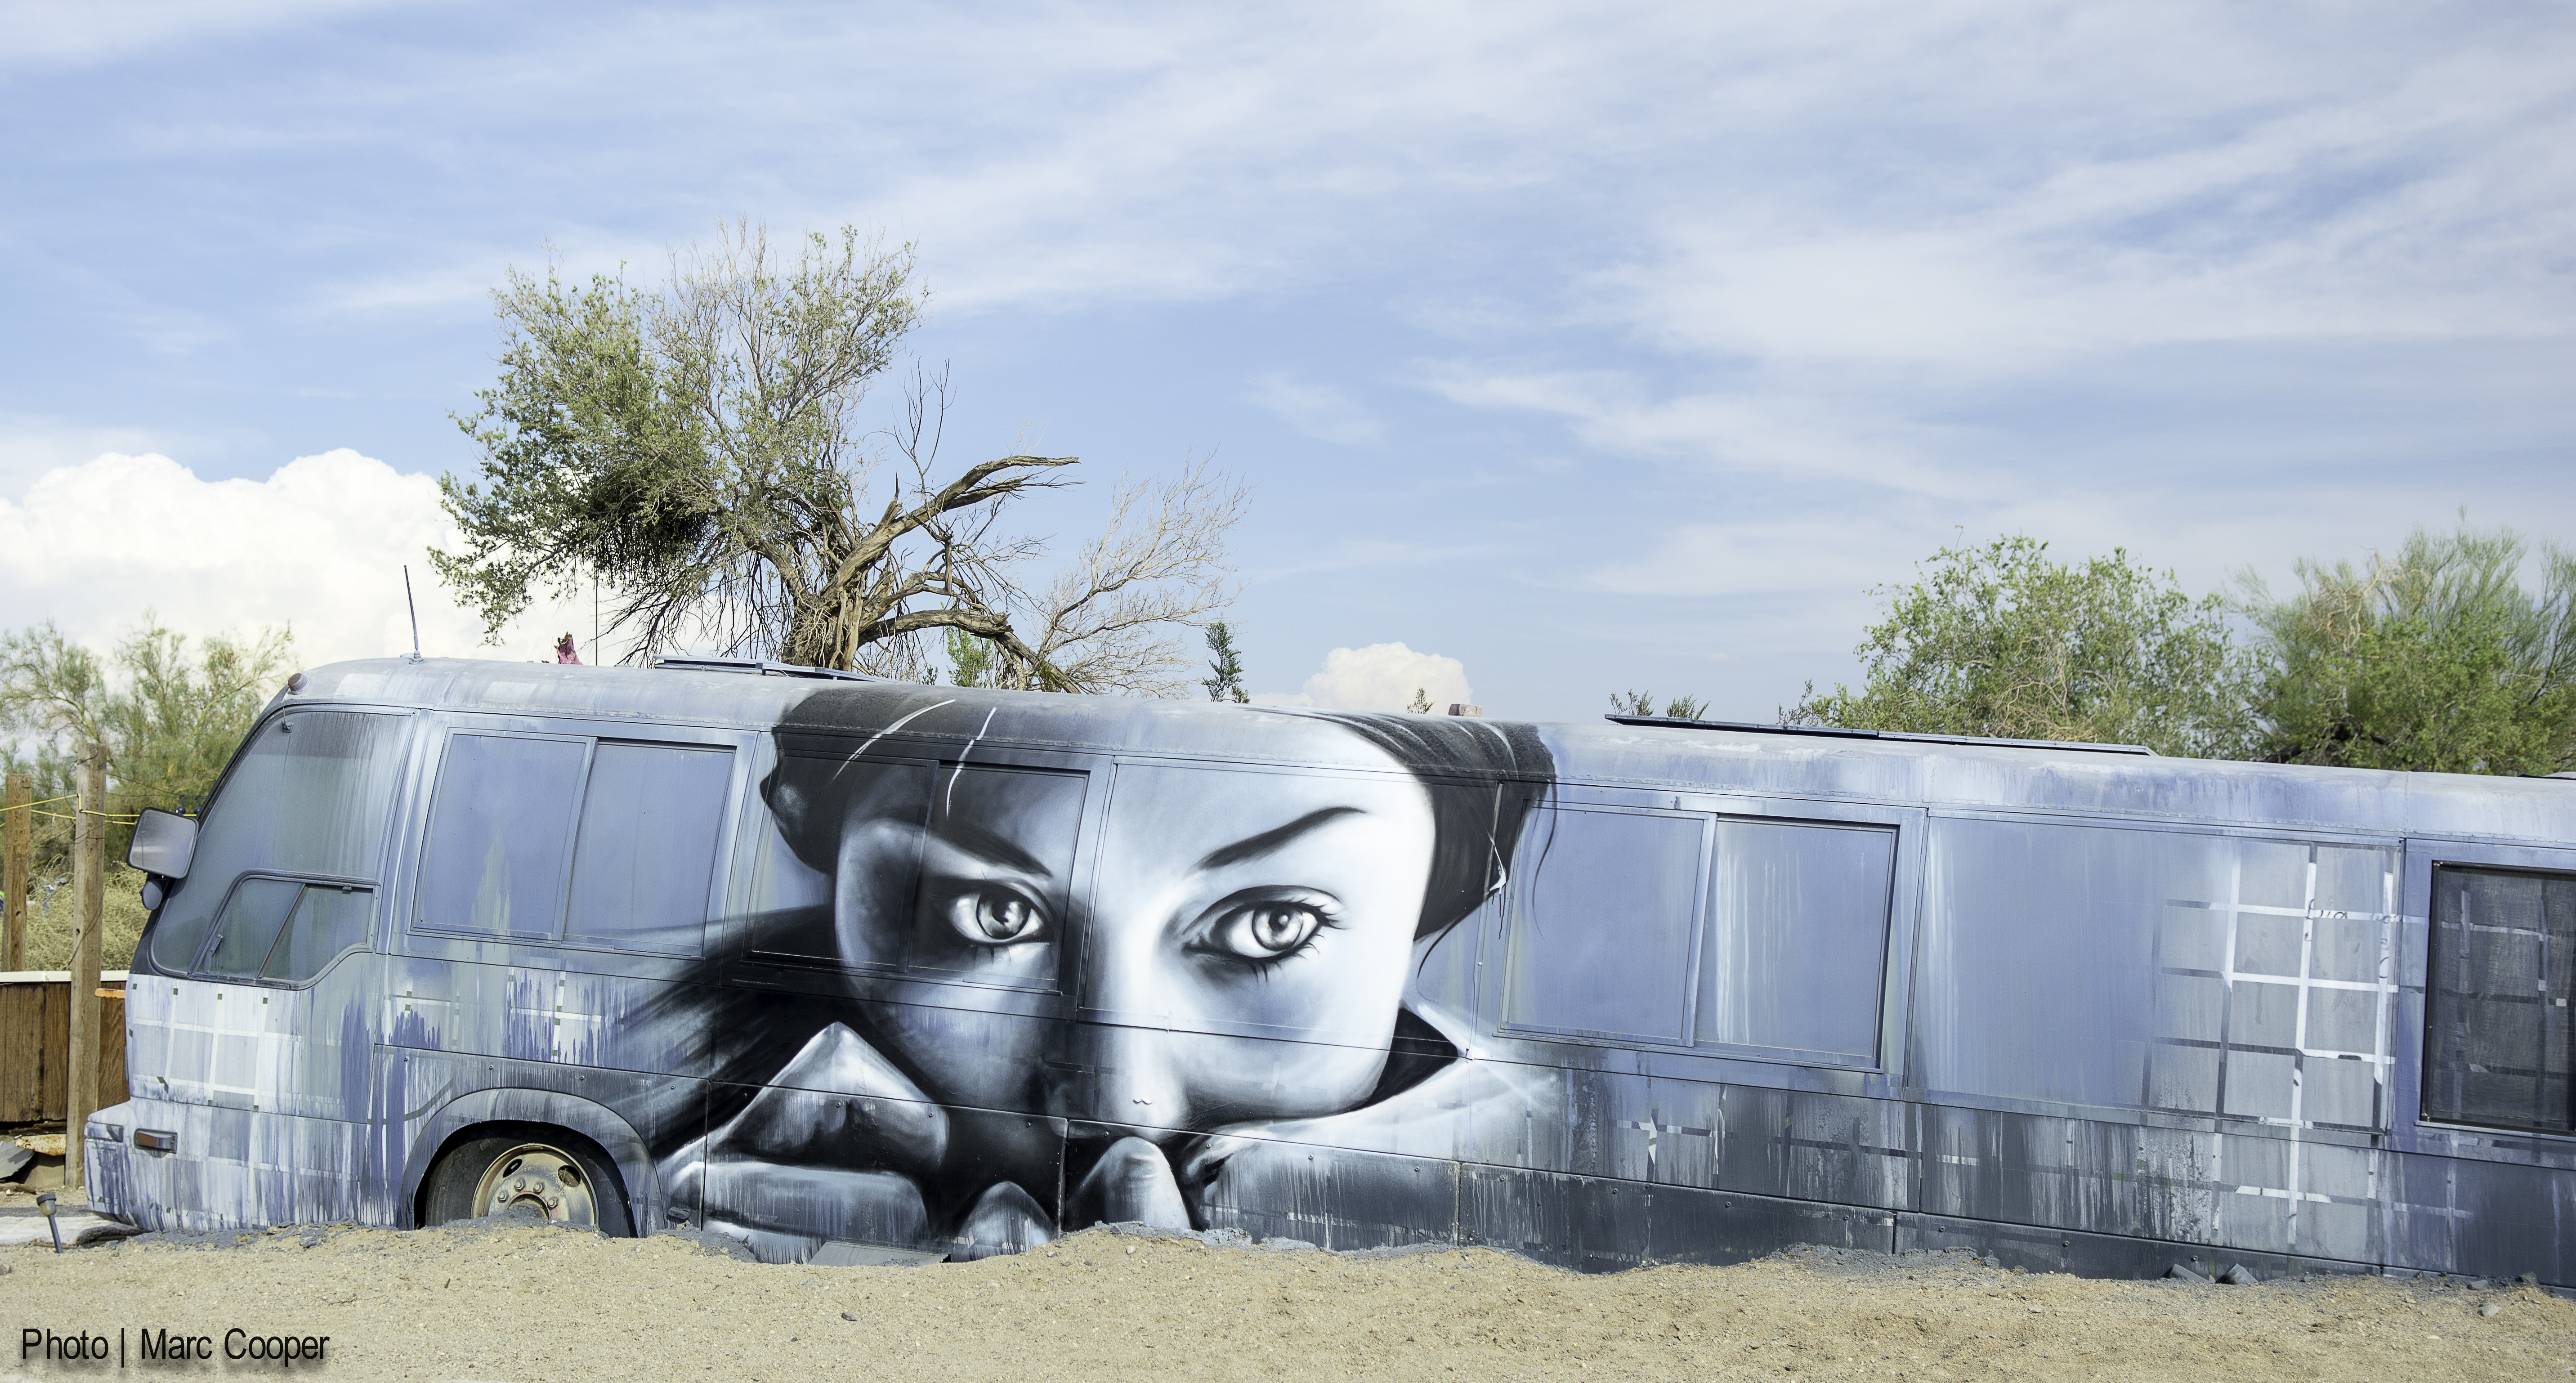
wall, art, slabcity, chasterus, eastjesus, screenshot, urban area